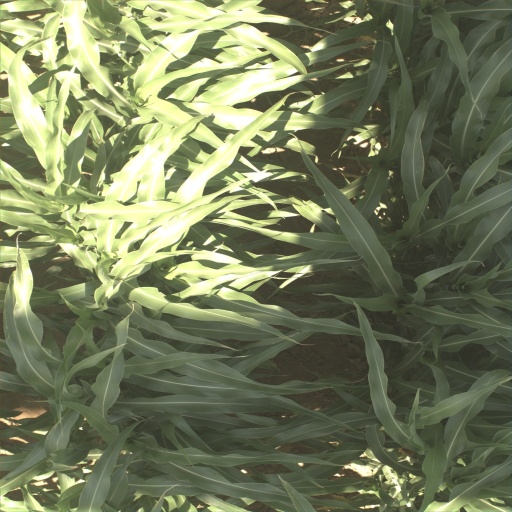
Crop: sorghum